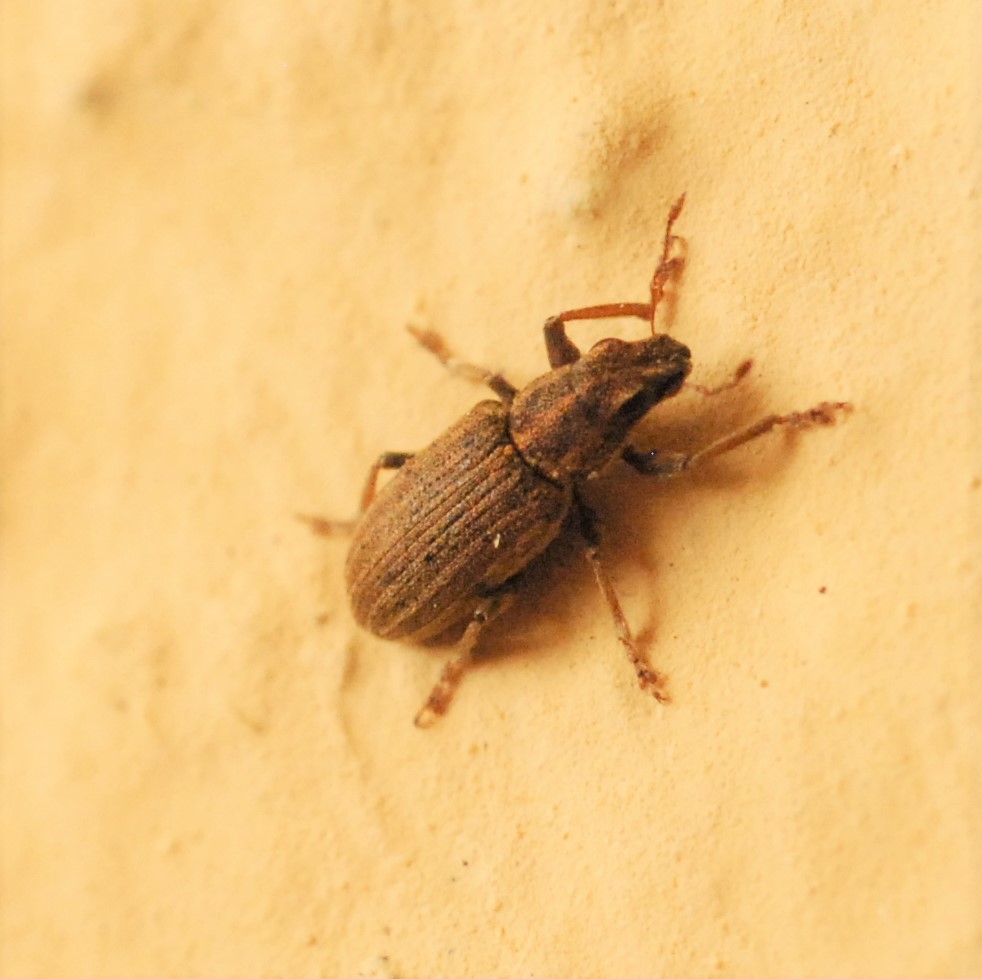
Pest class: pea_leaf_weevil